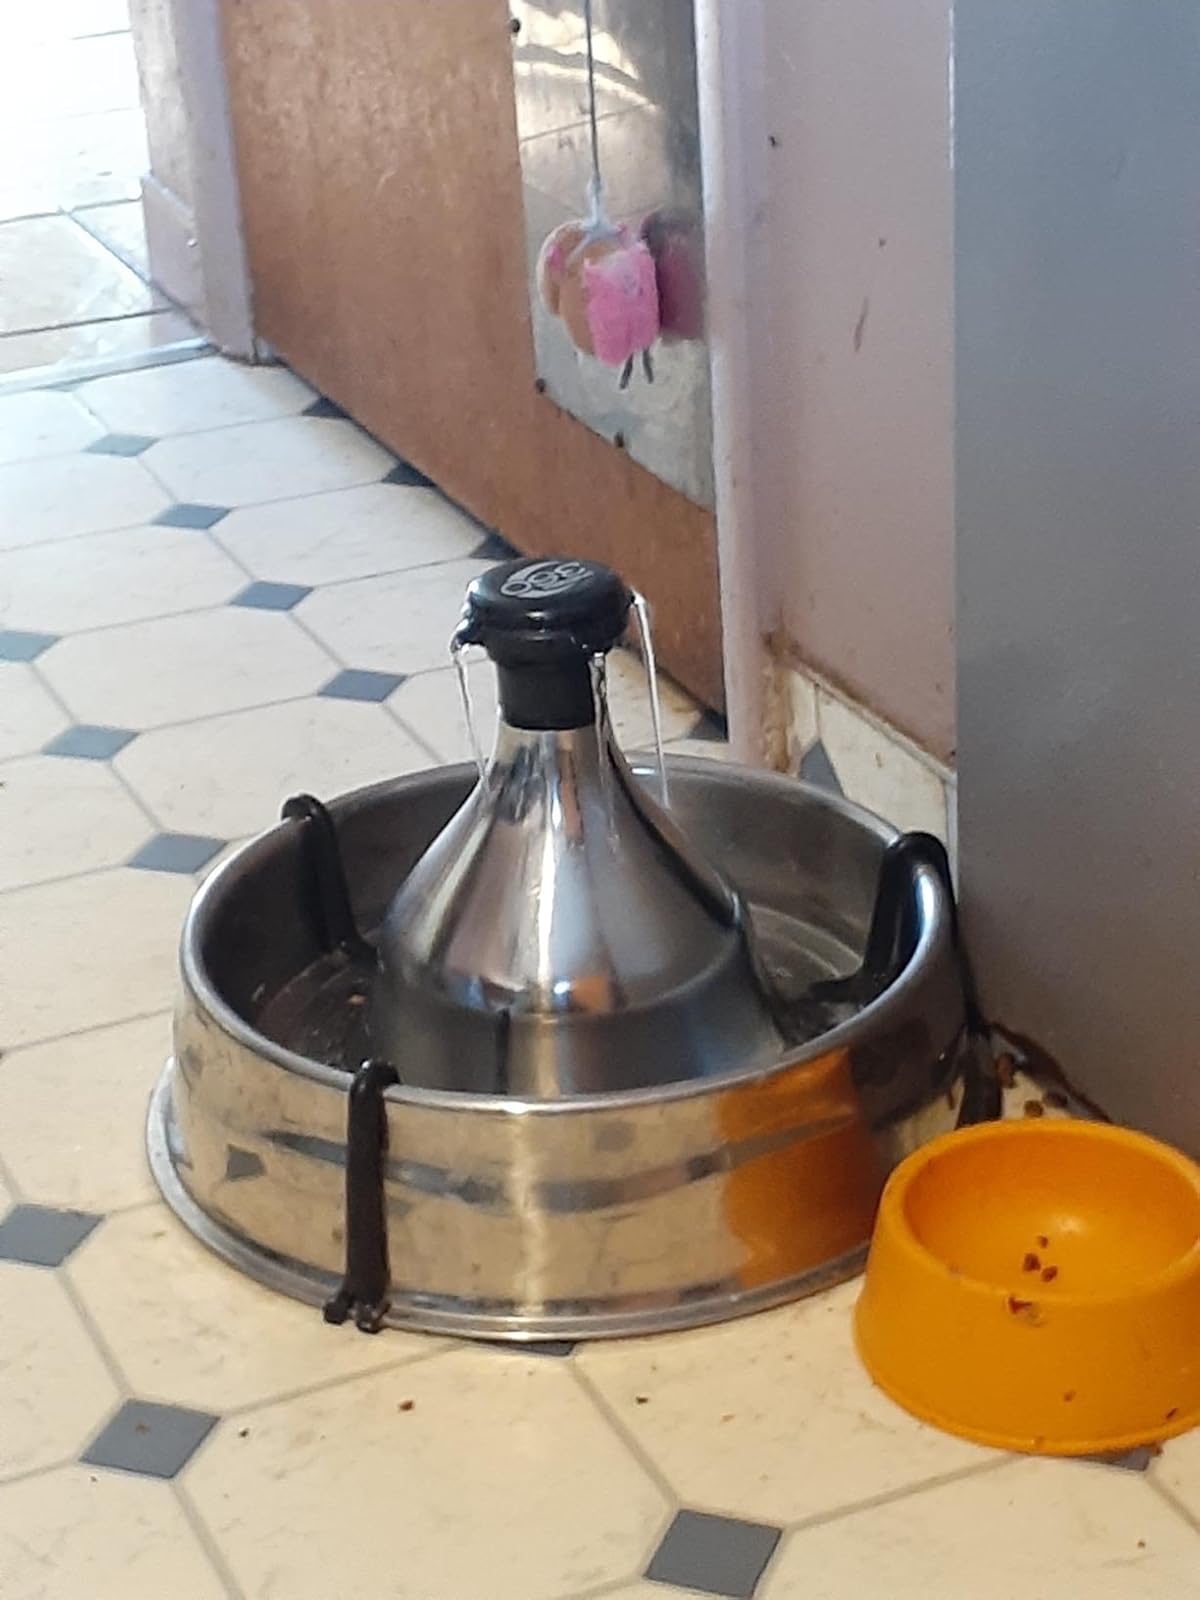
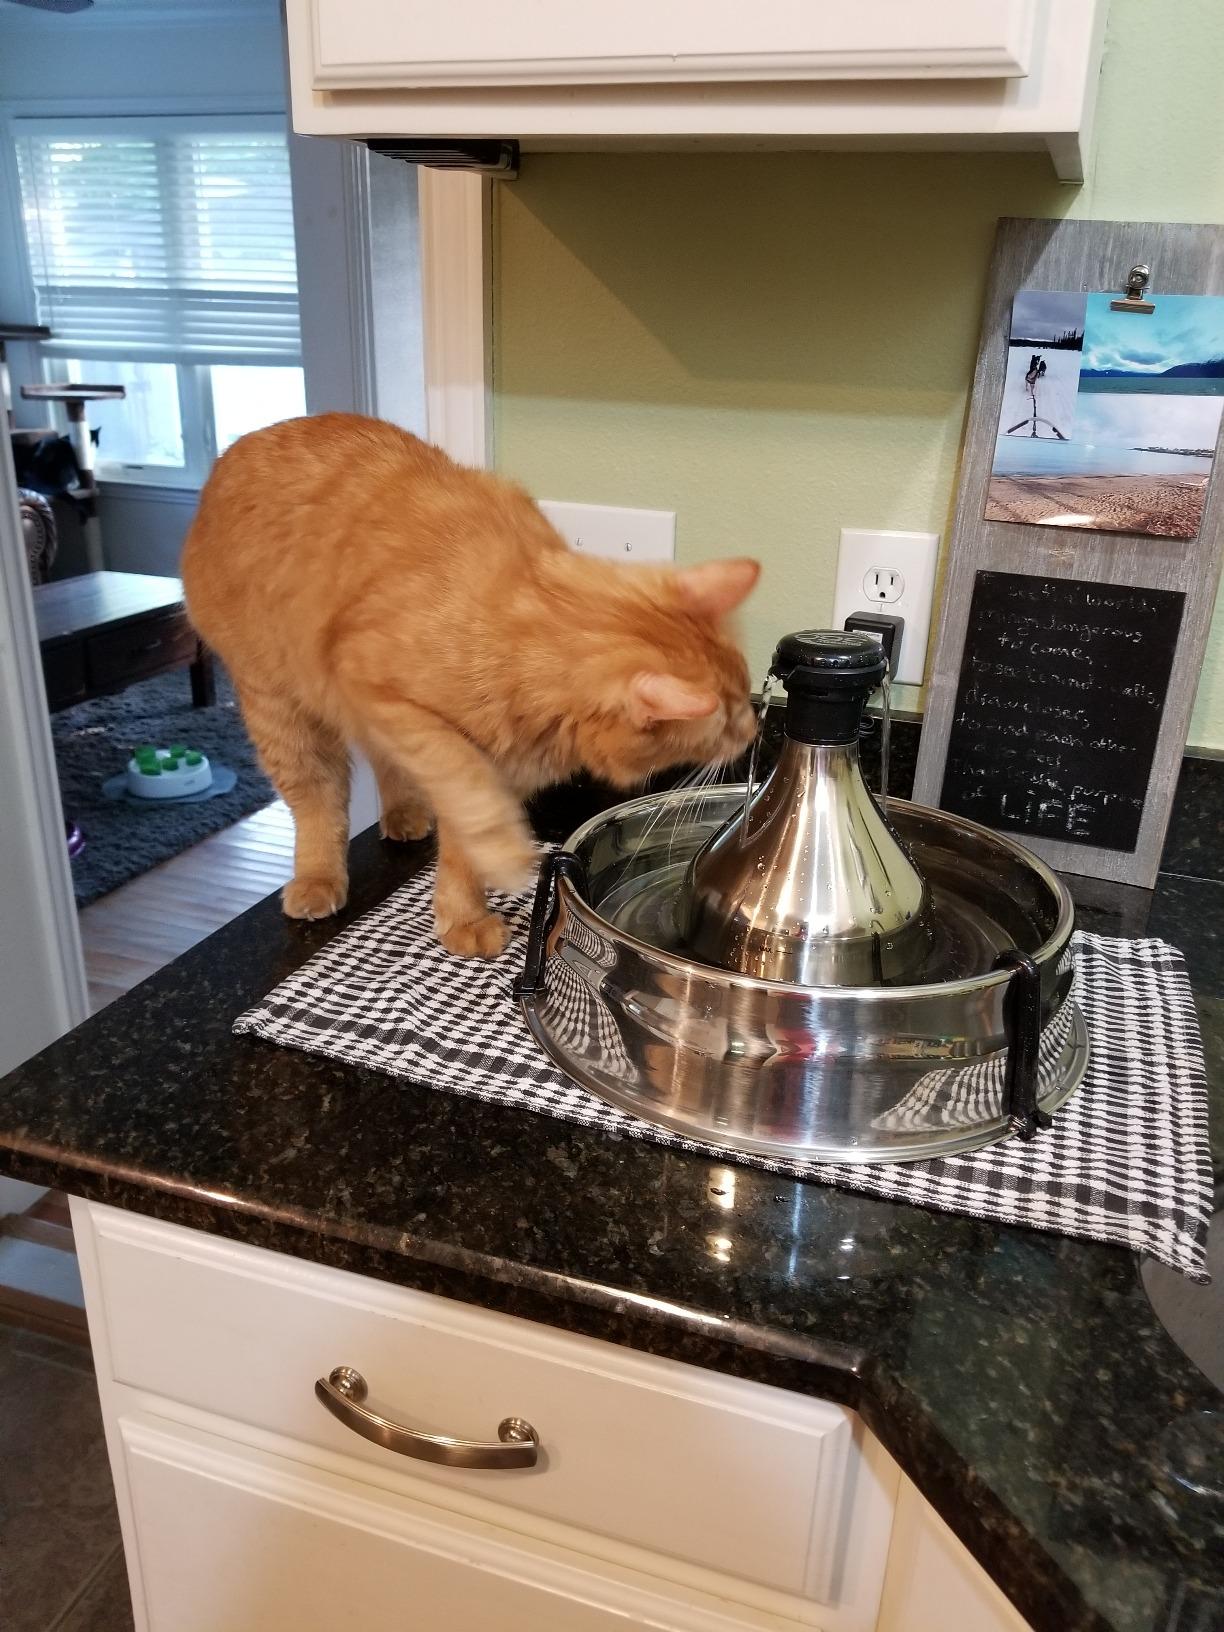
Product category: items_bowl
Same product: yes